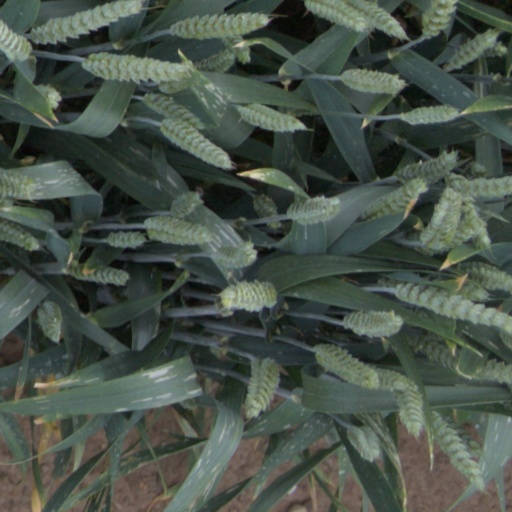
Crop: wheat